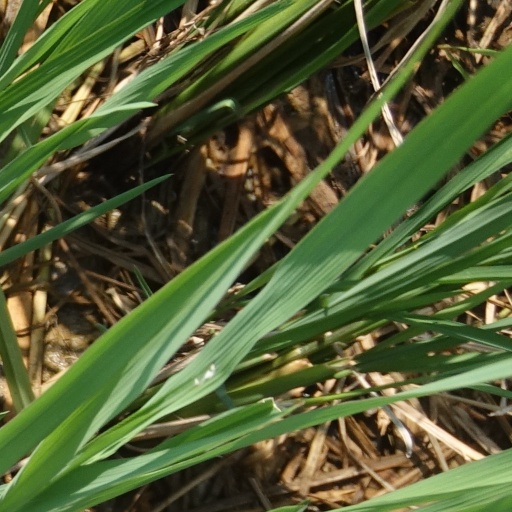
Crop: rice